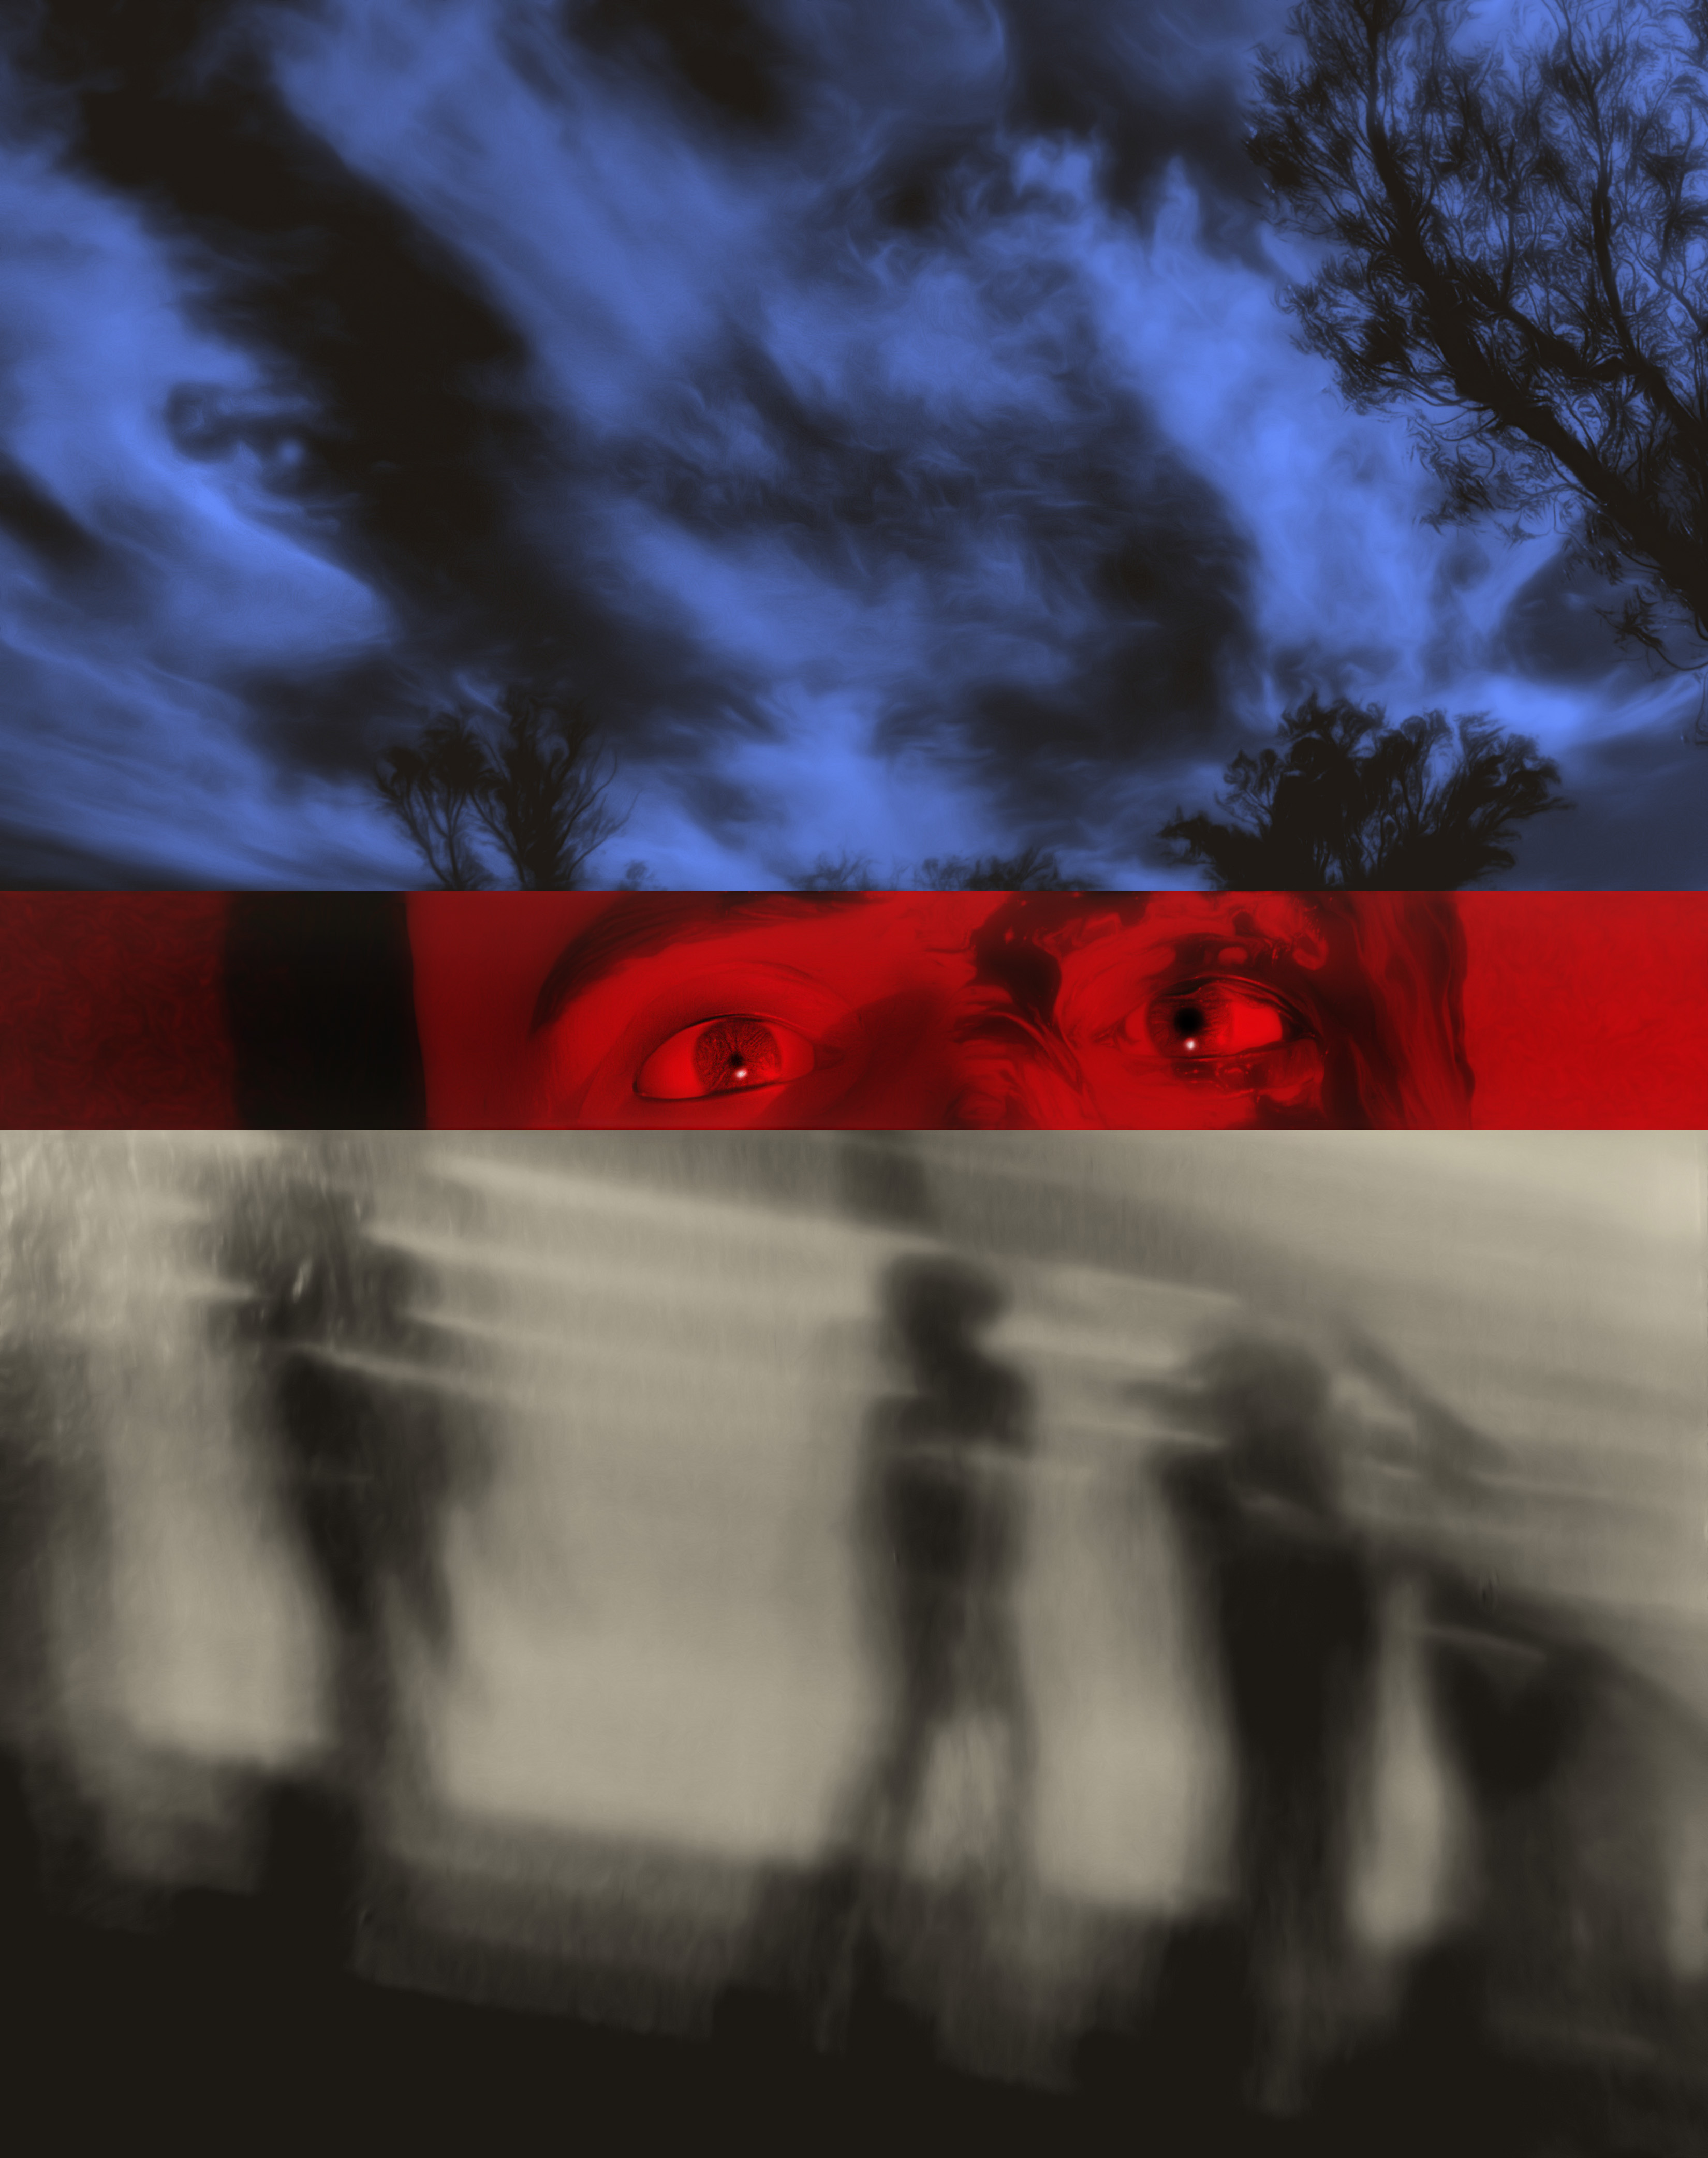
light, cloud, sky, sunset, night, sunlight, morning, atmosphere, reflection, red, color, darkness, fear, shape, dreams, hss, sliderssunday, apophenia, pareidolia, nightmares, computer wallpaper